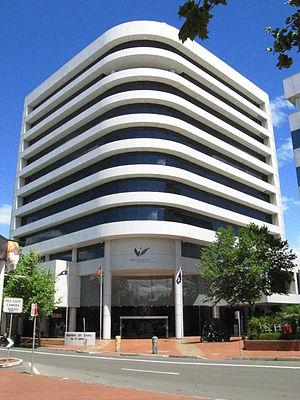
La ville de Wollongong est une zone d'administration locale située dans l'État de Nouvelle-Galles du Sud en Australie.